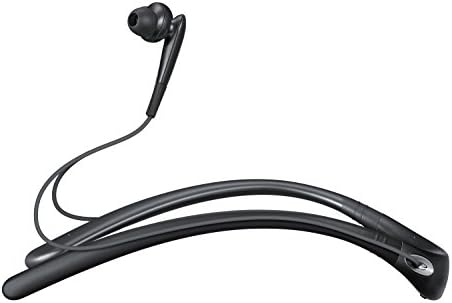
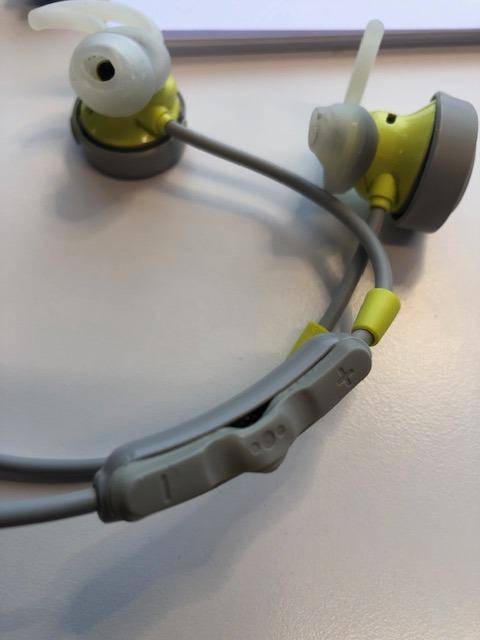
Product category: headphones
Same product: no